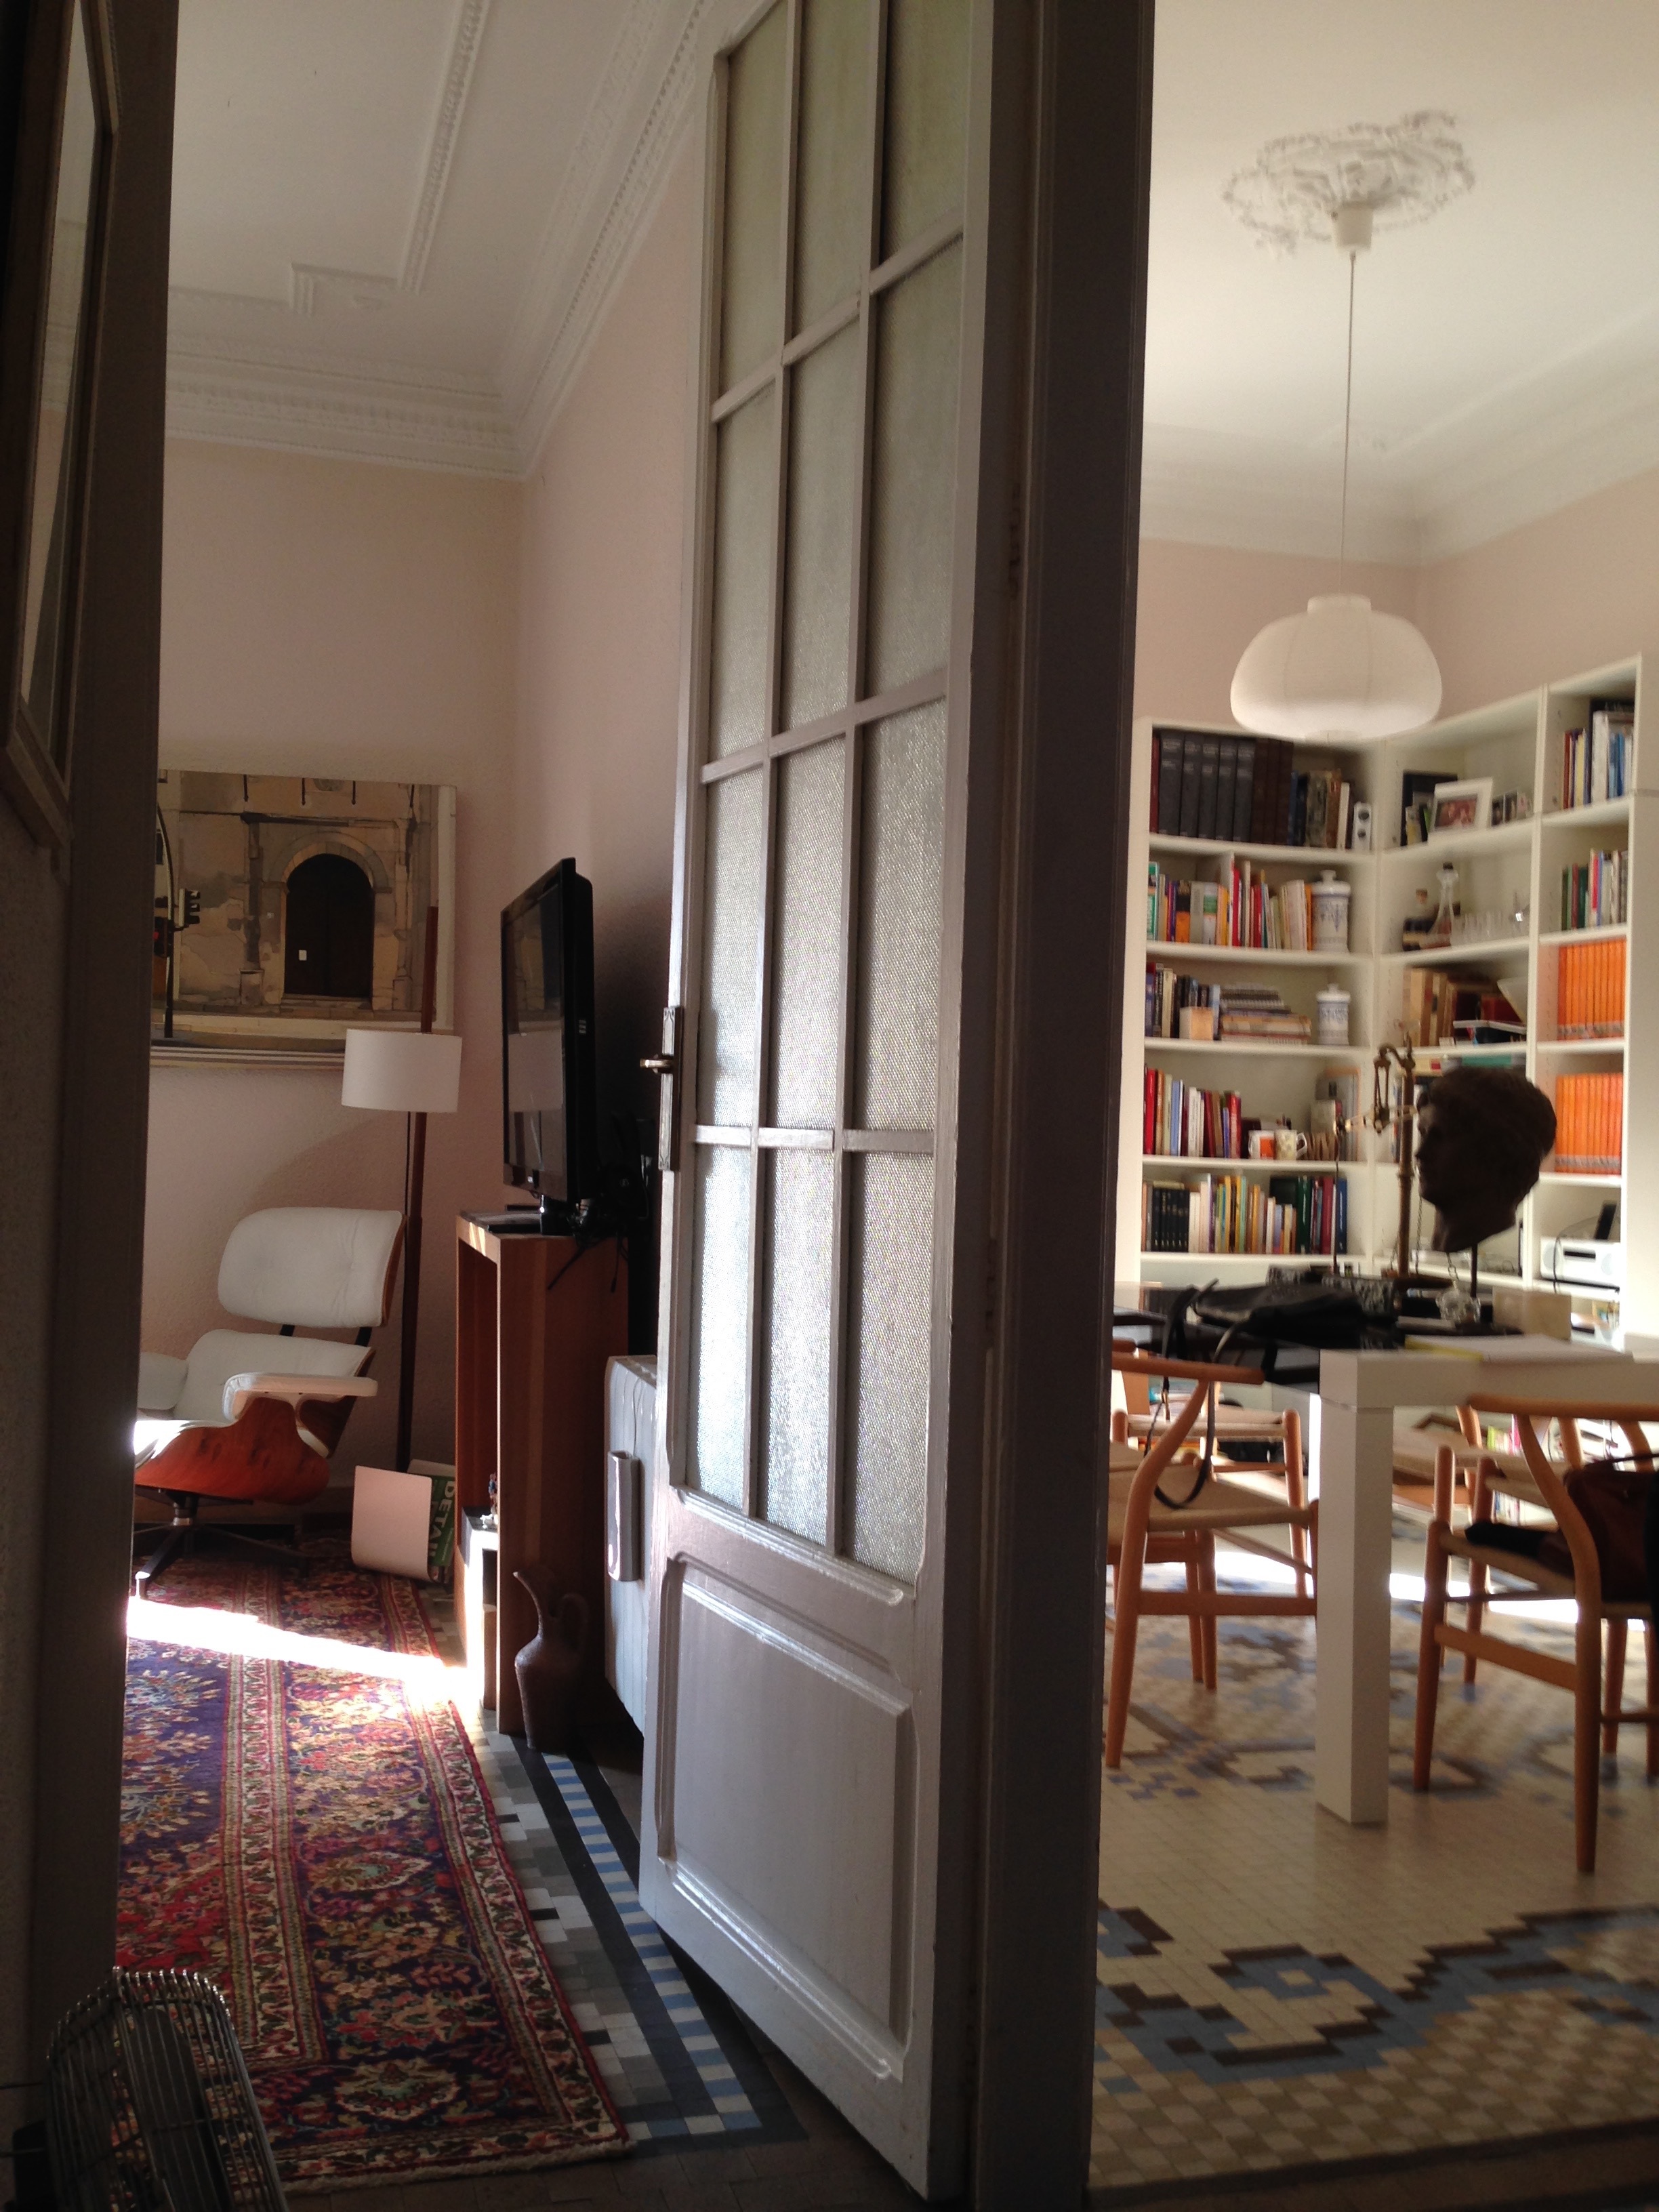
wood, house, floor, home, hall, property, living room, furniture, room, apartment, interior design, design, estate, dining room, flooring, window covering, cabinetry